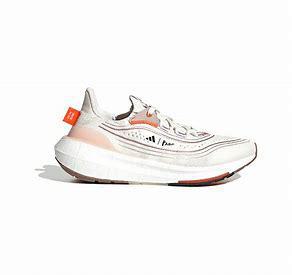
Brand: Adidas
Model: Ultraboost Light Lauf